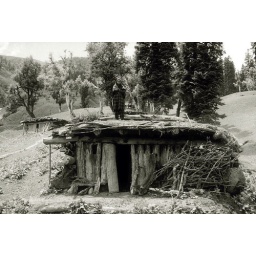
Gajjar people live in simple himalayian houses when they bring their animals to the high mountain pastures